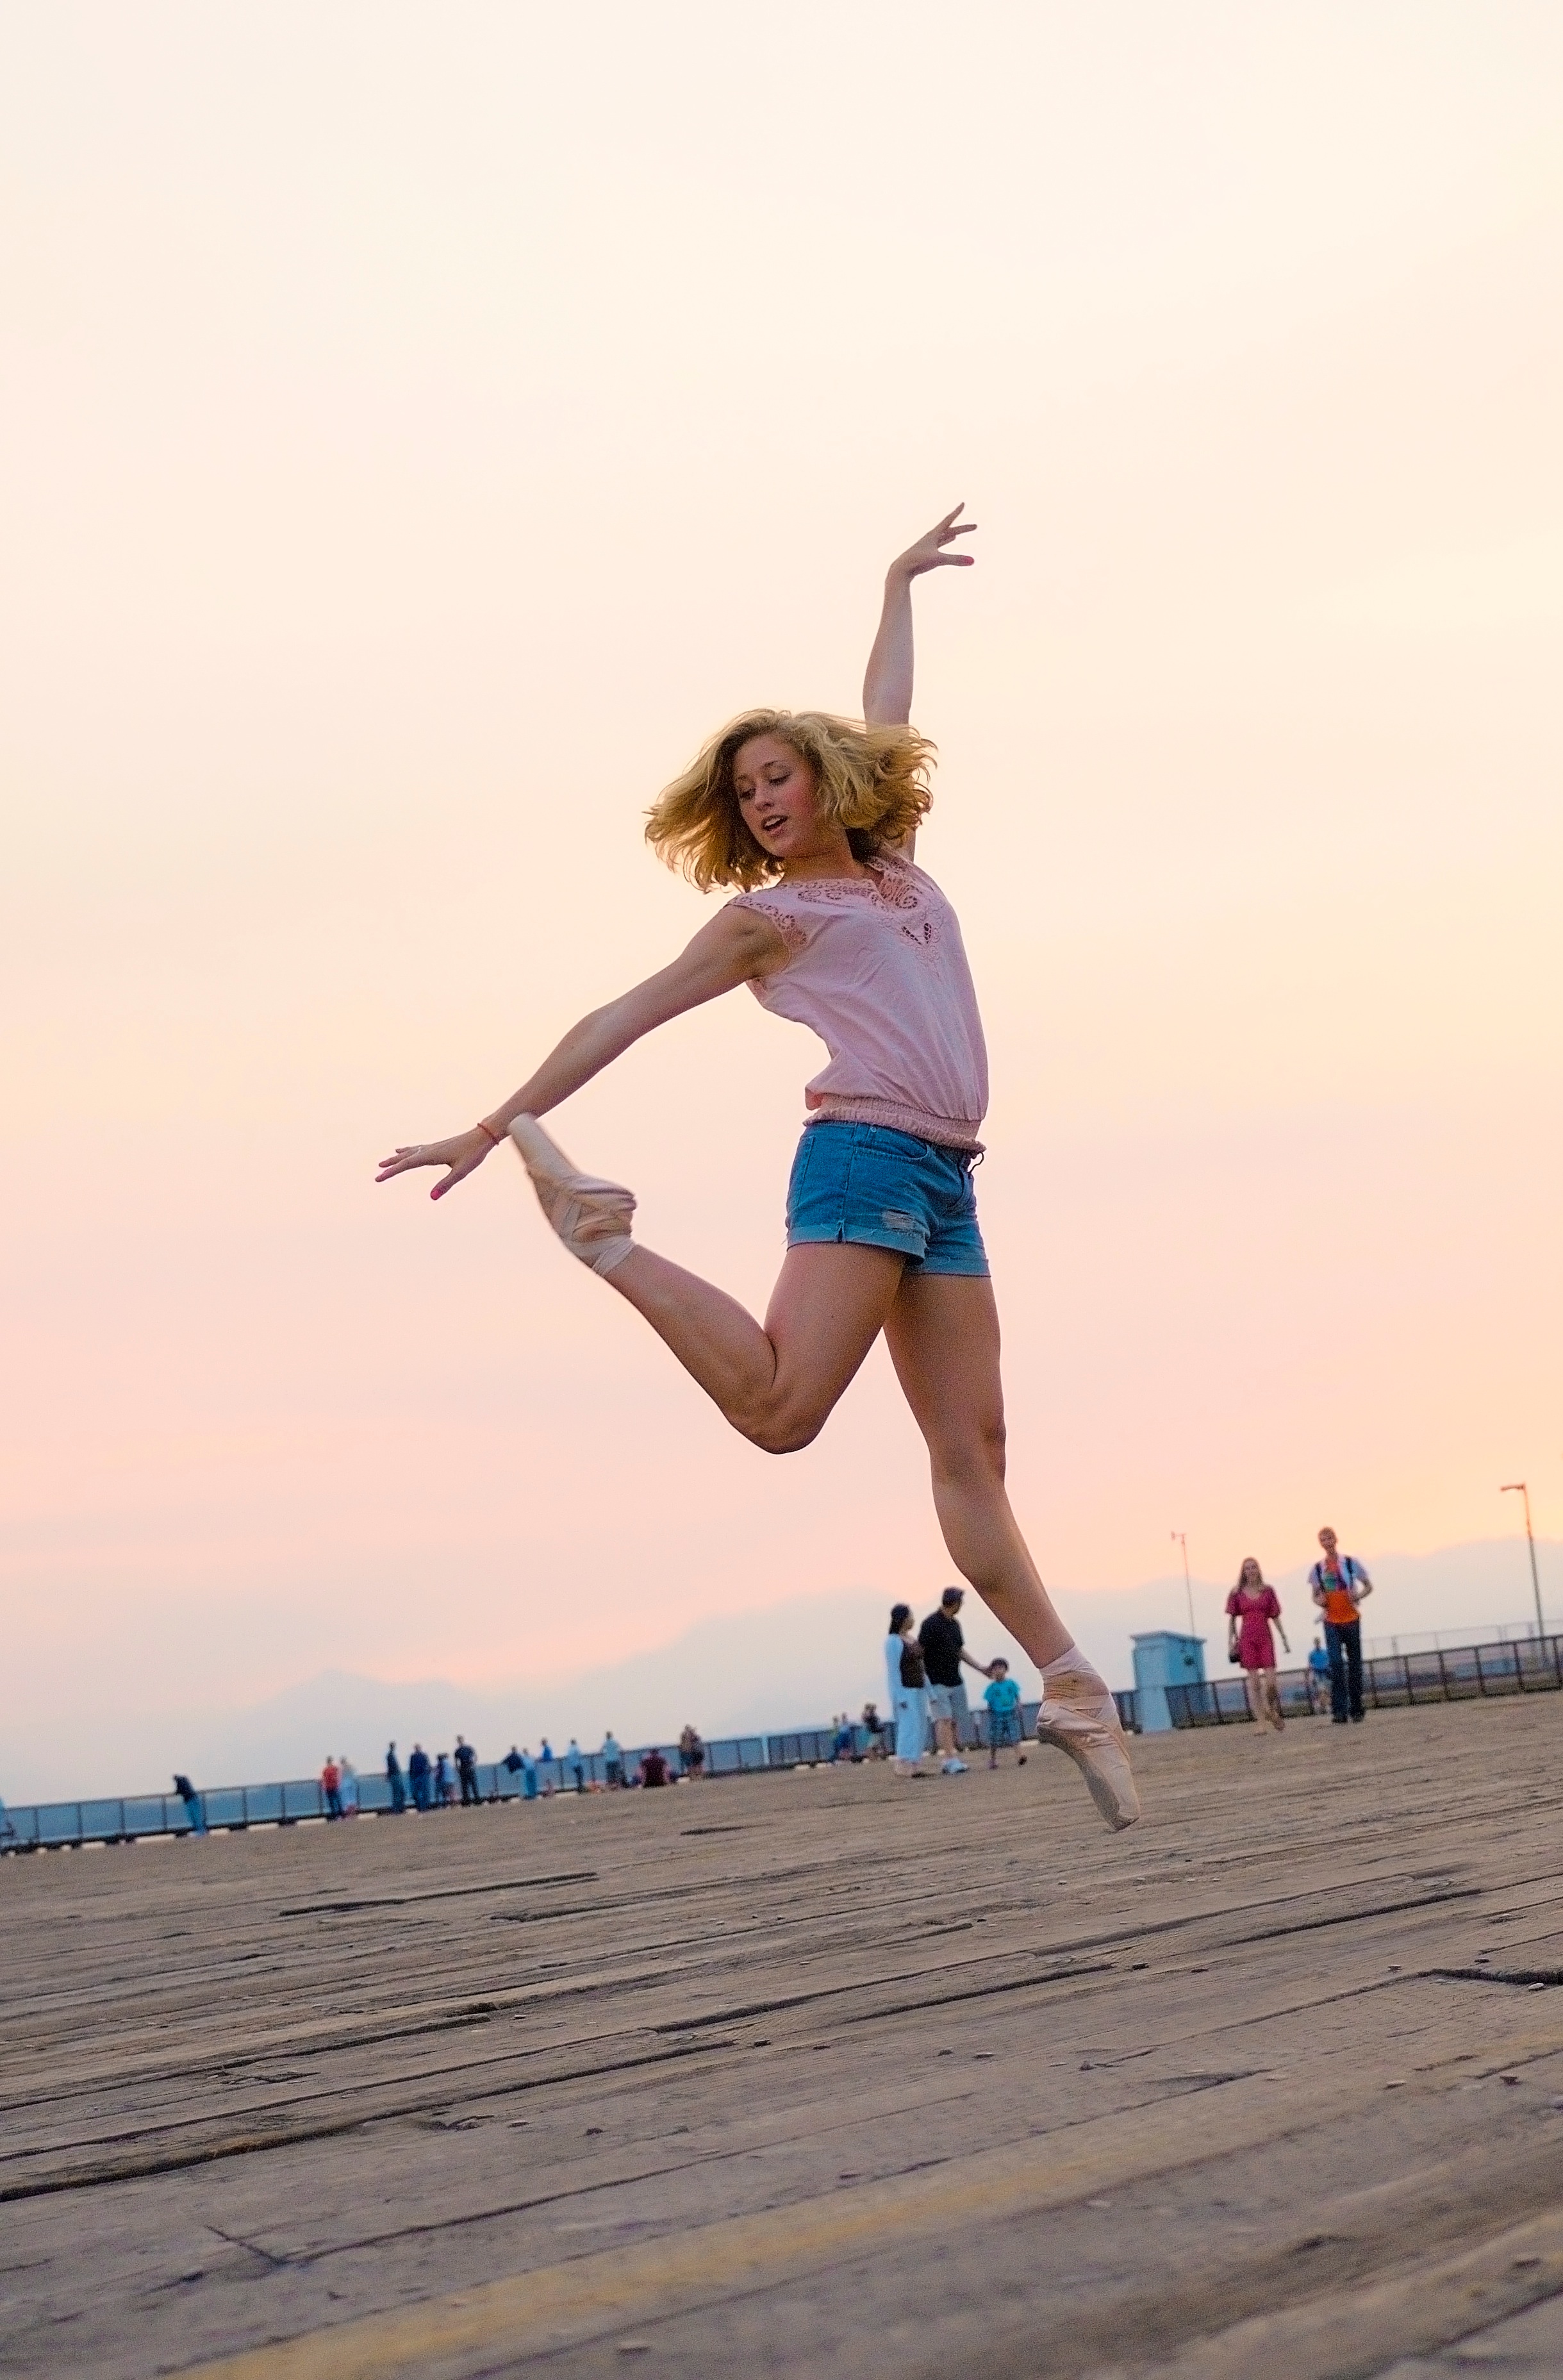
beach, sea, person, running, jumping, jogging, fun, sports, physical exercise, human action, physical fitness